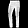
Label: Trouser